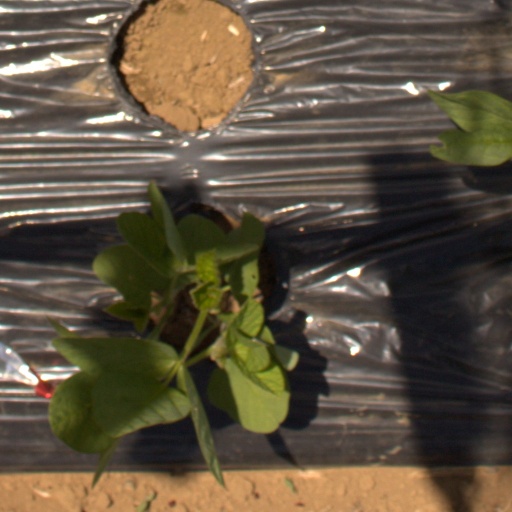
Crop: Jerusalem artichoke